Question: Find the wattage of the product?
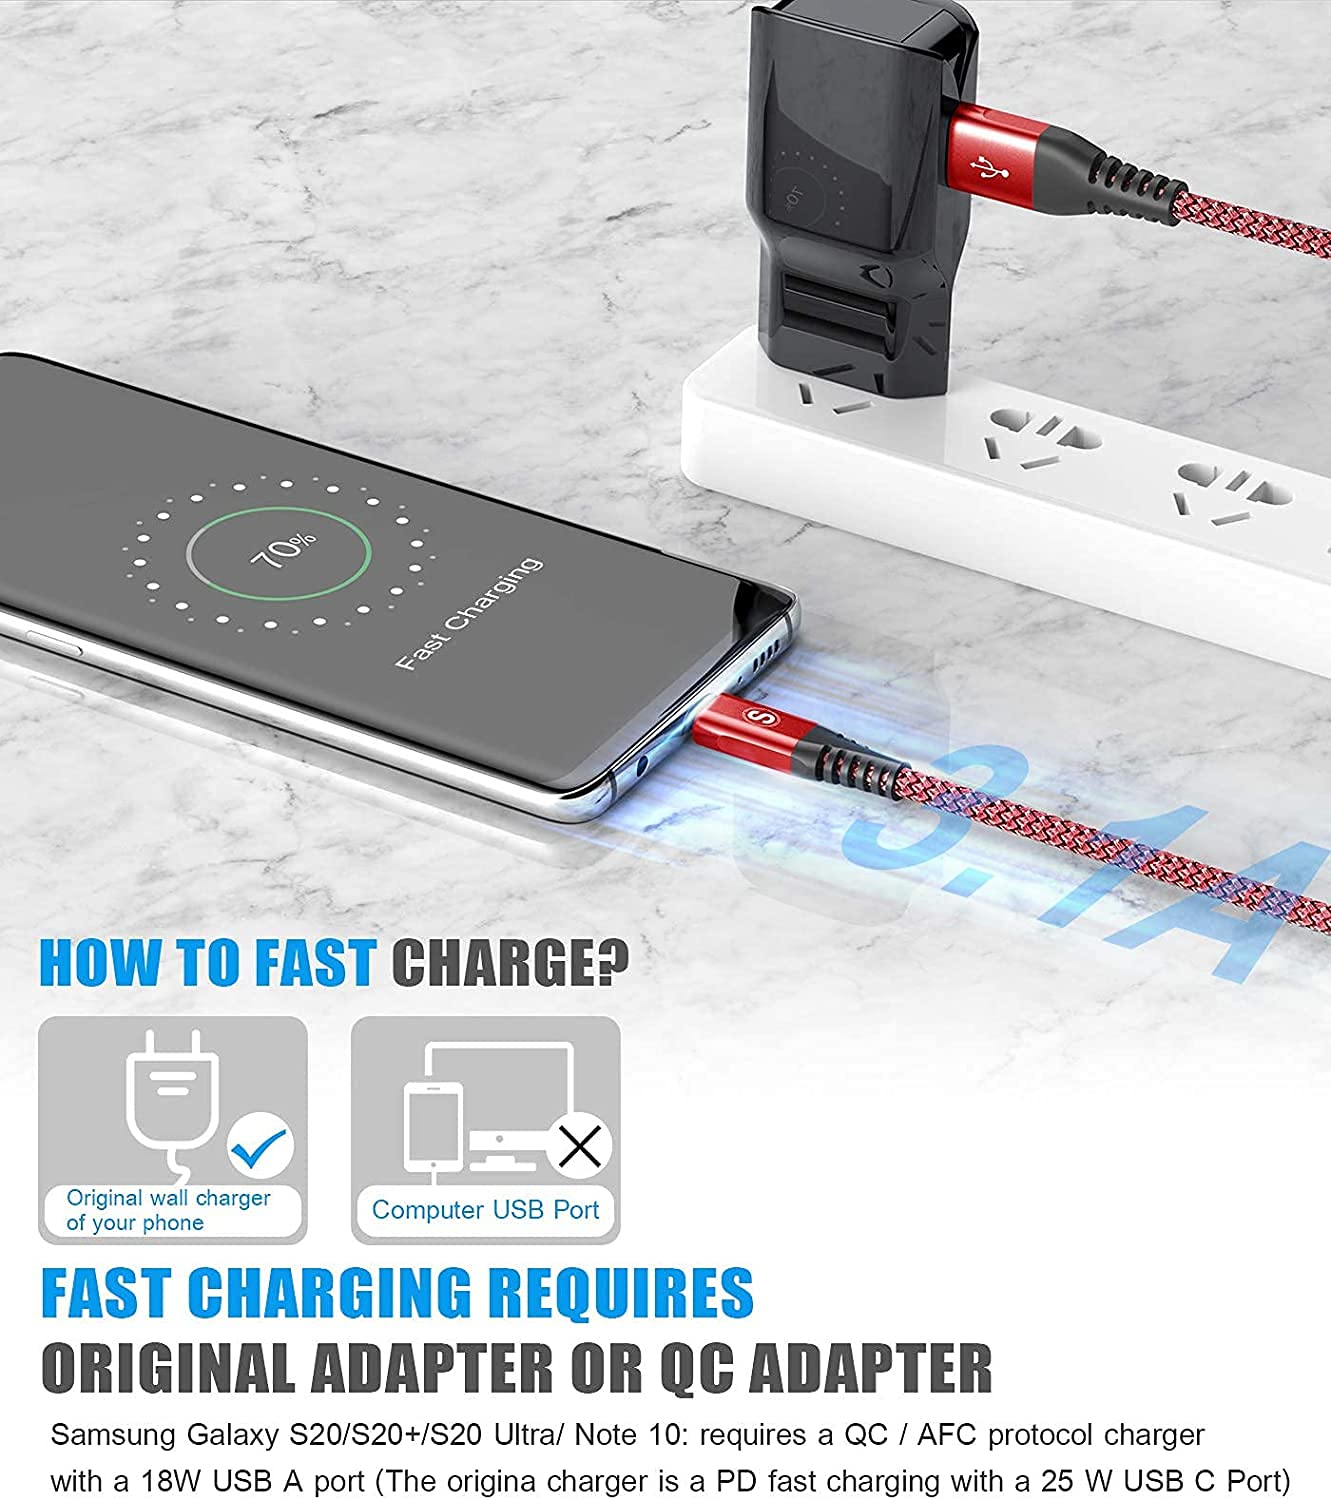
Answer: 18.0 watt